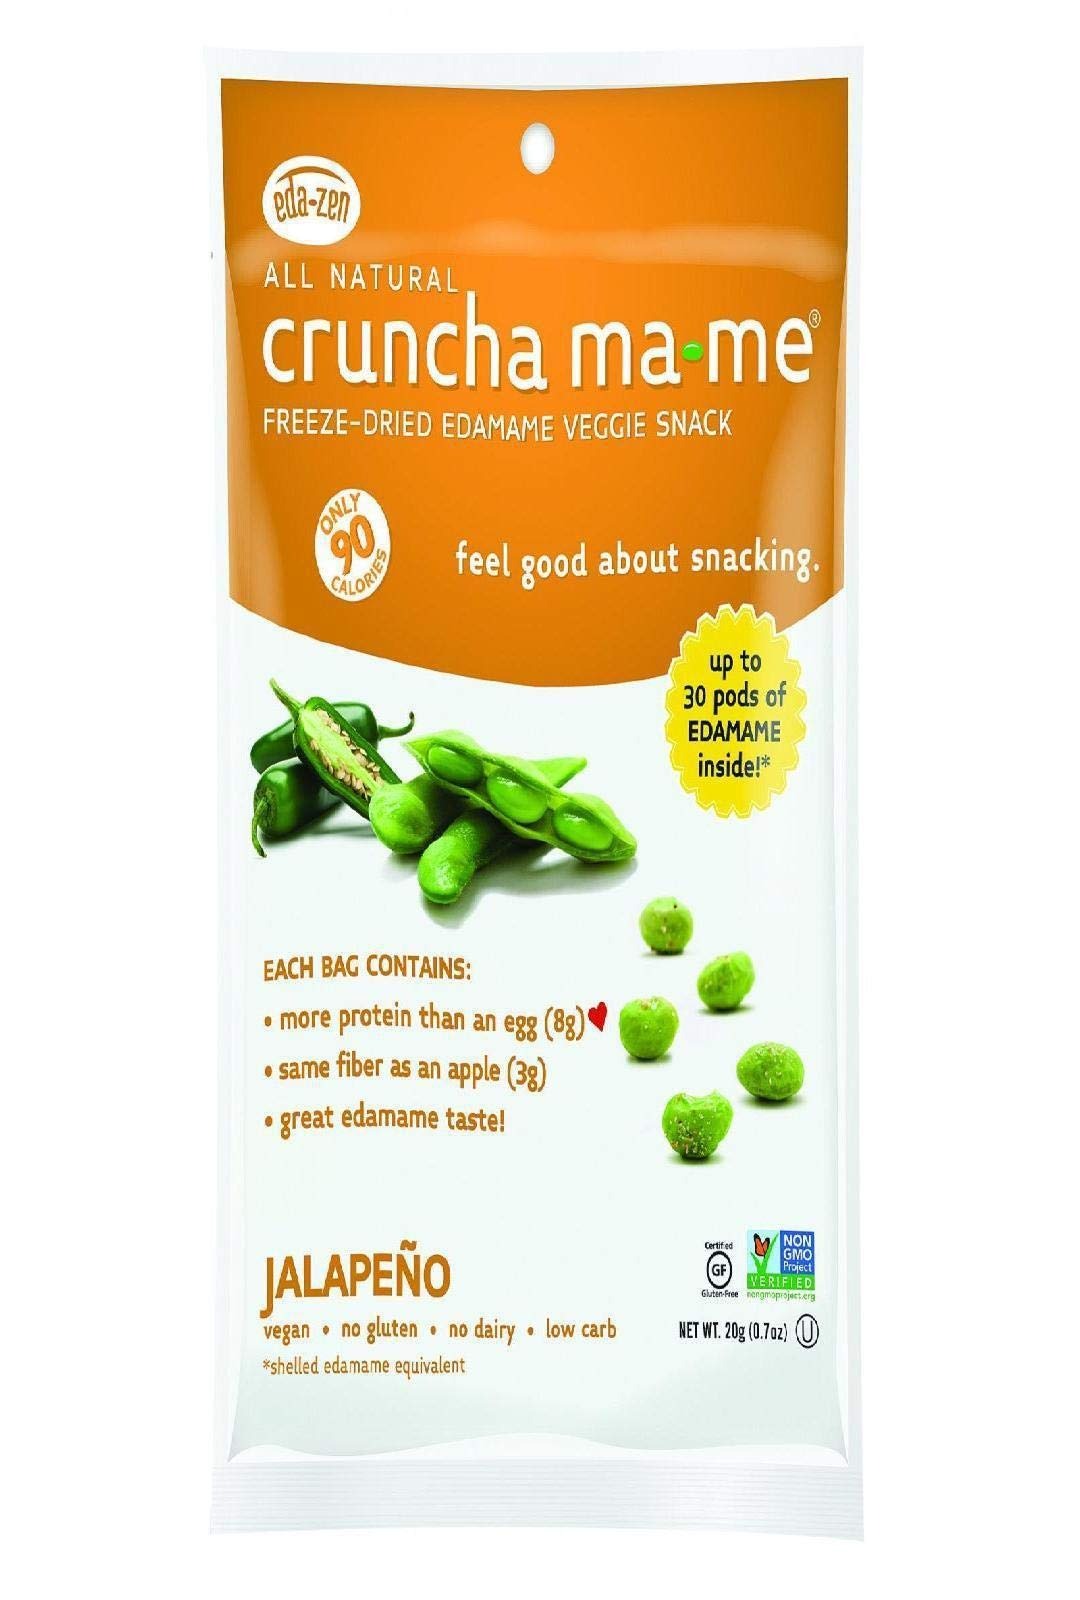
Item Name: CRUNCHA MA-ME Edamame Jalapeno, 0.7 OZ
Bullet Point 1: FEEL FULLER LONGER - Each bag contains more protein than an egg (8g), 90 calories, and the same fiber as an apple (3g).
Bullet Point 2: INCREASE YOUR VEGGIE INTAKE - Pack in a serving of veggies at snack time with up to 30 pods of edamame (shelled equivalent) in each bag. No preservatives, low glycemic index, heart healthy!
Bullet Point 3: NATURALLY GLUTEN FREE - Our edamame snacks are gluten-free, dairy-free, low carb, and vegan with no added sodium.
Bullet Point 4: USA GROWN EDAMAME - We start with high quality USA-grown edamame and then freeze-dry it, preserving all of the original flavor and nutrients.
Bullet Point 5: GREAT EDAMAME TASTE - Finally, a convenient, tasty, whole vegetable snack that makes you feel good about snacking!
Product Description: <p>Jalapeno cruncha ma-me is the fun snack that lets you enjoy all the great taste and heart-healthy nutrition of edamame anytime, anywhere! cruncha ma-me is perfect for those who enjoy great taste but also want the benefits of a high protein, non-GMO, gluten free, and vegan snack. Enjoy the great edamame taste in every crunchy bite. Enjoy cruncha ma-me. We start with high quality premium edamame, then freeze-dry it, preserving all of the original flavor and nutrients. We then add all-natural seasonings to create an irresistible taste. Finally, a convenient, tasty, whole vegetable snack that makes you feel good about snacking. EACH BAG CONTAINS: 8 g of soy protein 3/4 of a serving of veggies 3 g of dietary fiber great edamame taste!<br><b>Ingredients : </b>Serving Size: 1 bag, 0.7 oz (20 g) Amount Per Serving % Daily Value Calories 90 Calories from Fat 35 Total Fat 4 g 6% Saturated Fat 0.5 g 3% Trans Fat 0 g Cholesterol 0 mg 0% Sodium 280 mg 12% Total Carbohydrate 7 g 2% Dietary Fiber 3 g 12% Sugars 1 g Protein 8 g 16% Vitamin A 3% Vitamin C 6% Calcium 4% Iron 10% Percent Daily Values are based on a 2,000 calorie diet. Your daily values may be higher or lower depending on your calorie needs. Ingredients: Edamame, jalapeno seasoning (sea salt, onion powder, garlic powder, chili pepper, jalapeno*, citric acid, all-natural yeast extract), safflower oil. *dehydrated<br><b>Country of origin : </b>USA<br><b>Gluten Free : </b>Yes<br><b>Dairy Free : </b>Yes<br><b>Wheat Free : </b>Yes<br><b>Vegan : </b>Yes<br><b>Kosher : </b>Yes<br><b>GMO Free : </b>Yes<br><b>Size : </b>.7 OZ<br><b>Pack of : </b>8<br><br><b>Product Selling Unit : </b>case</p>
Value: 0.7
Unit: Ounce

Price: 9.58